National Salt Satyagraha Memorial

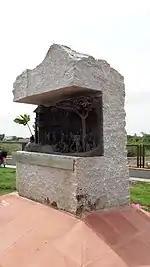
A narrative mural in fixed in stone relief

In all there are 24 narrative murals. The initial conceptualization for the murals was done at IIT Bombay and Clayfingers Pottery at Urakam, Kerala. After conceptualization at IIT Bombay and Clayfingers Pottery at Urakam, Kerala, the murals were cast in clay by Jawaharlal Nehru Architecture and Fine Arts University and later they were cast in bronze by studio Sukriti. The details of the Murals are as below: